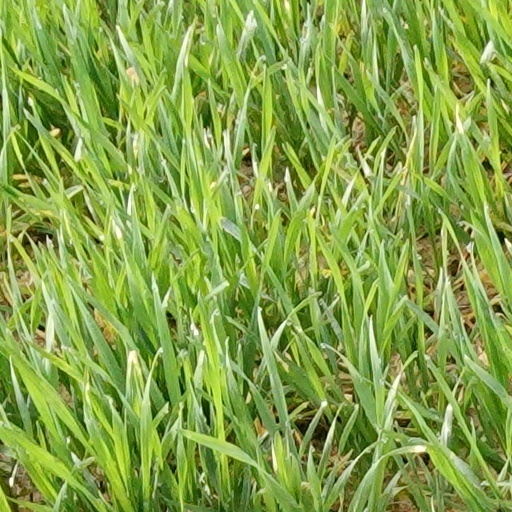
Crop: wheat